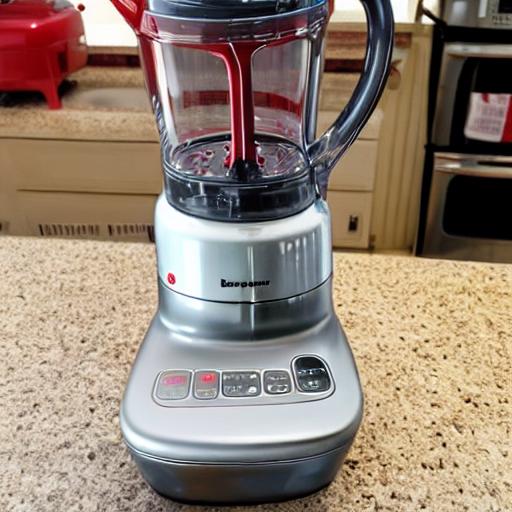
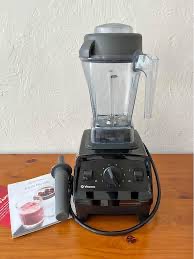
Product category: items_blender
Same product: no